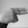
ASL letter: H